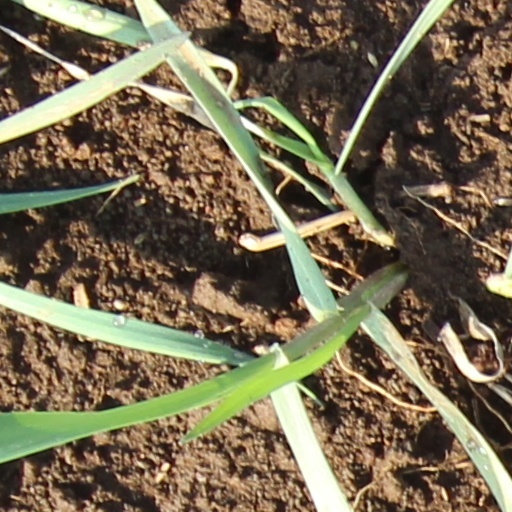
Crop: wheat